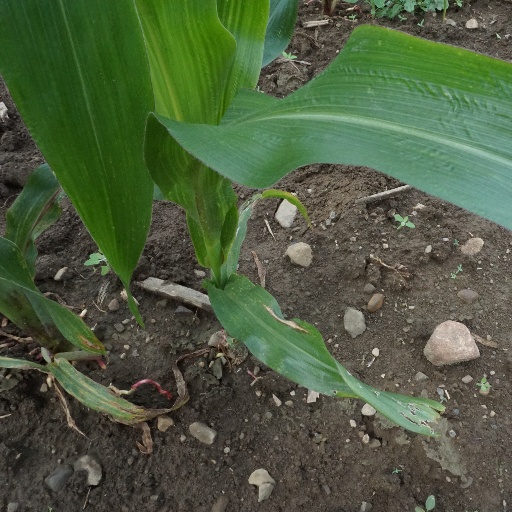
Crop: maize; corn